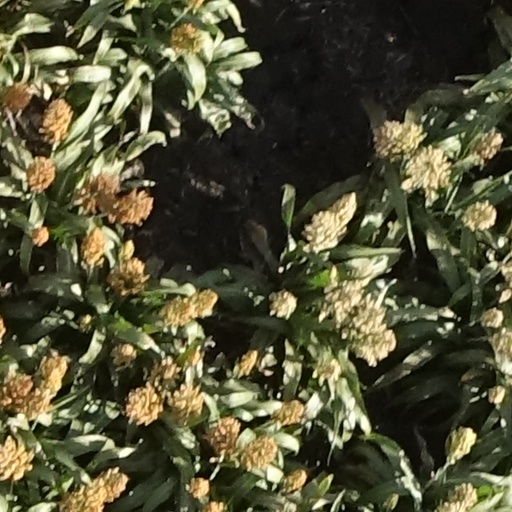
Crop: sorghum